Andy Studebaker

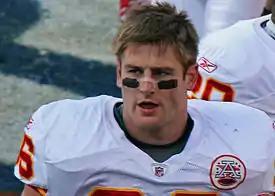
Studebaker with the Kansas City Chiefs in 2011

Andrew Michael Studebaker (born September 16, 1985) is an American former professional football linebacker. He played college football at Wheaton College (IL), and was selected by the Philadelphia Eagles in the sixth round of the 2008 NFL draft. He is a descendant of the Studebaker brothers, creators of the now-defunct automobile by the same name.